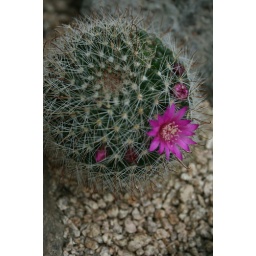
flower &amp;amp; plant janghung-arboretum in kyungki korea